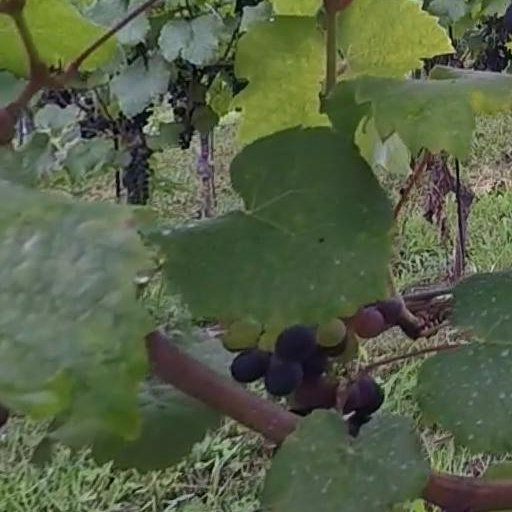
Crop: grape